Wiesbaden

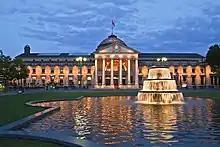
Kurhaus with Fountain on the Bowling Green

The monumental Neo-Classical "Kurhaus" ("spa house") was built at the request of Kaiser Wilhelm II between 1904 and 1907. Its famous "Spielbank" (casino) is again in operation.